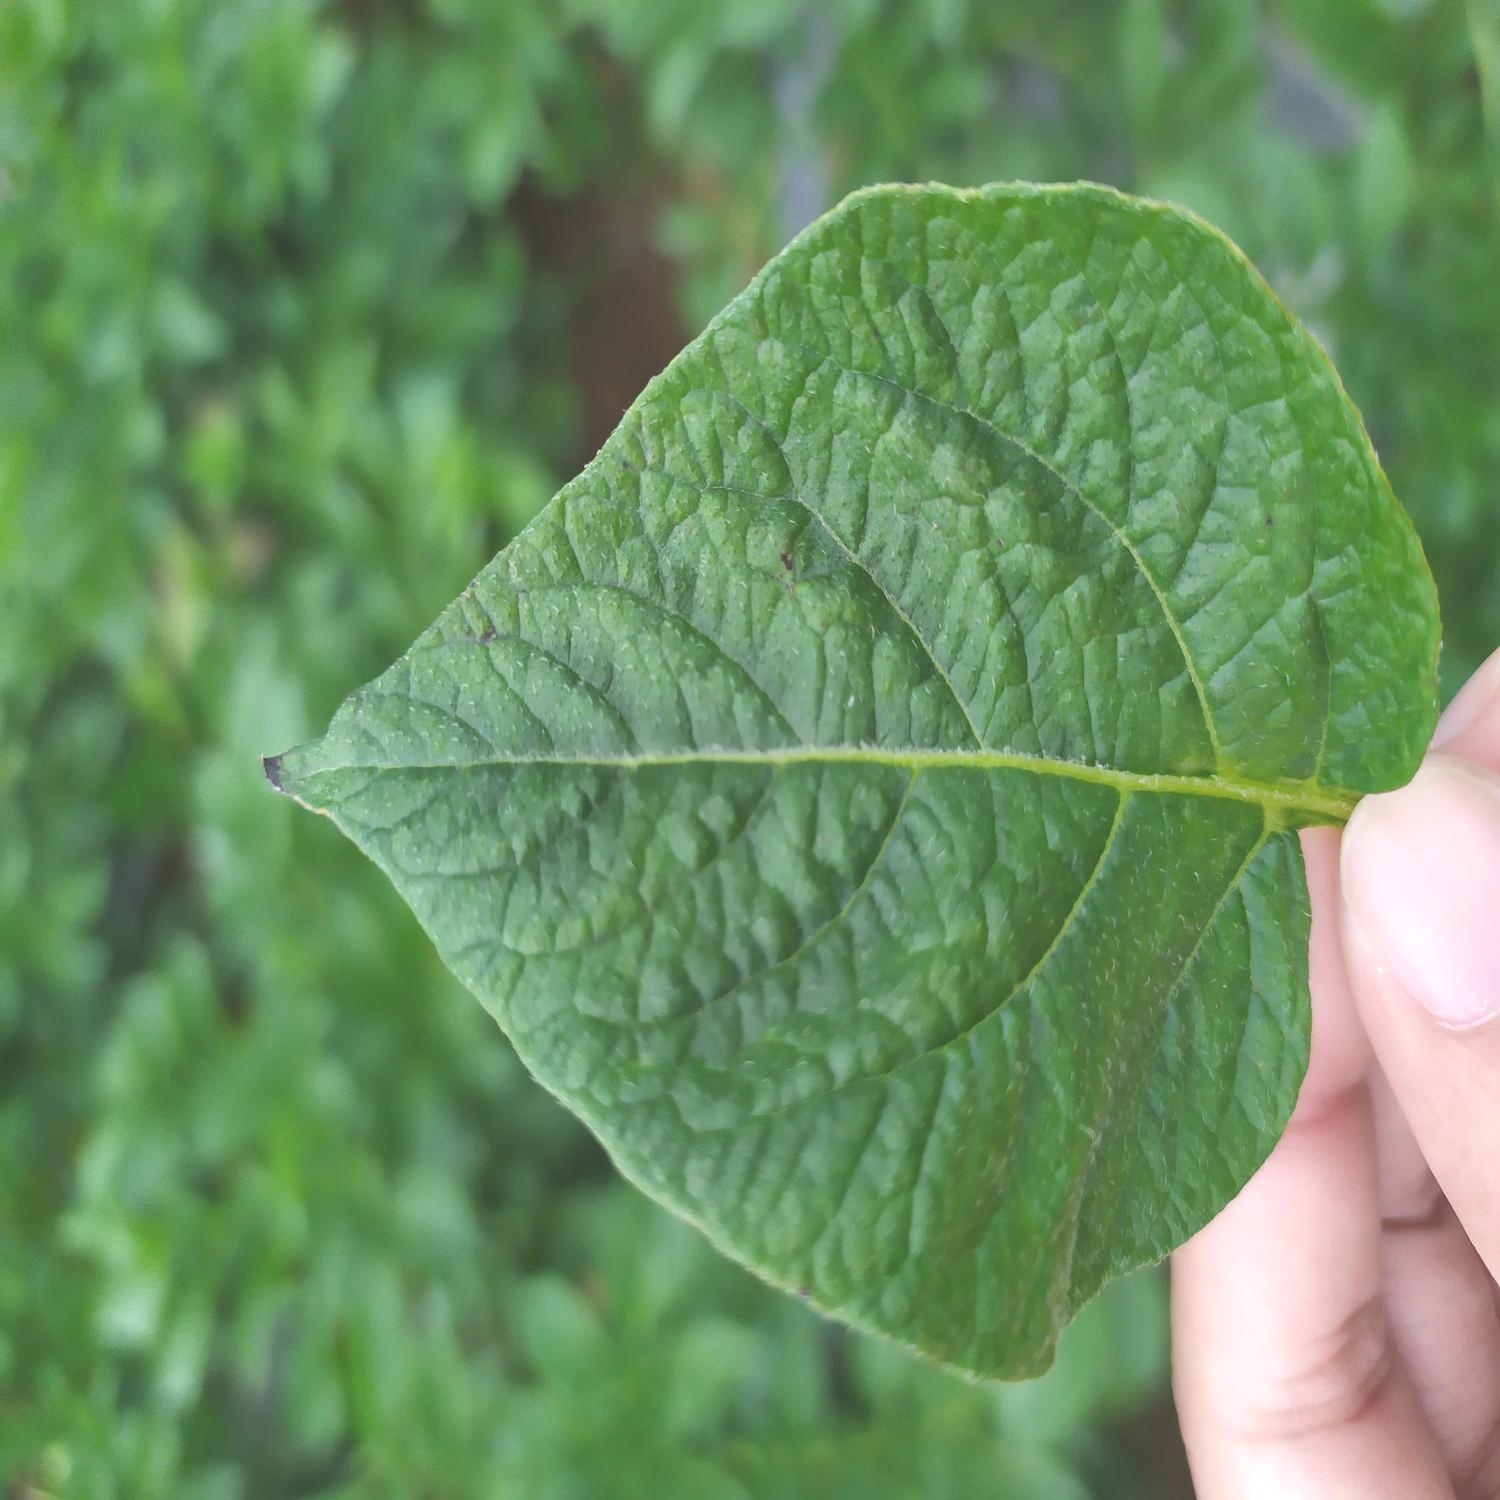
Etiqueta: Virus